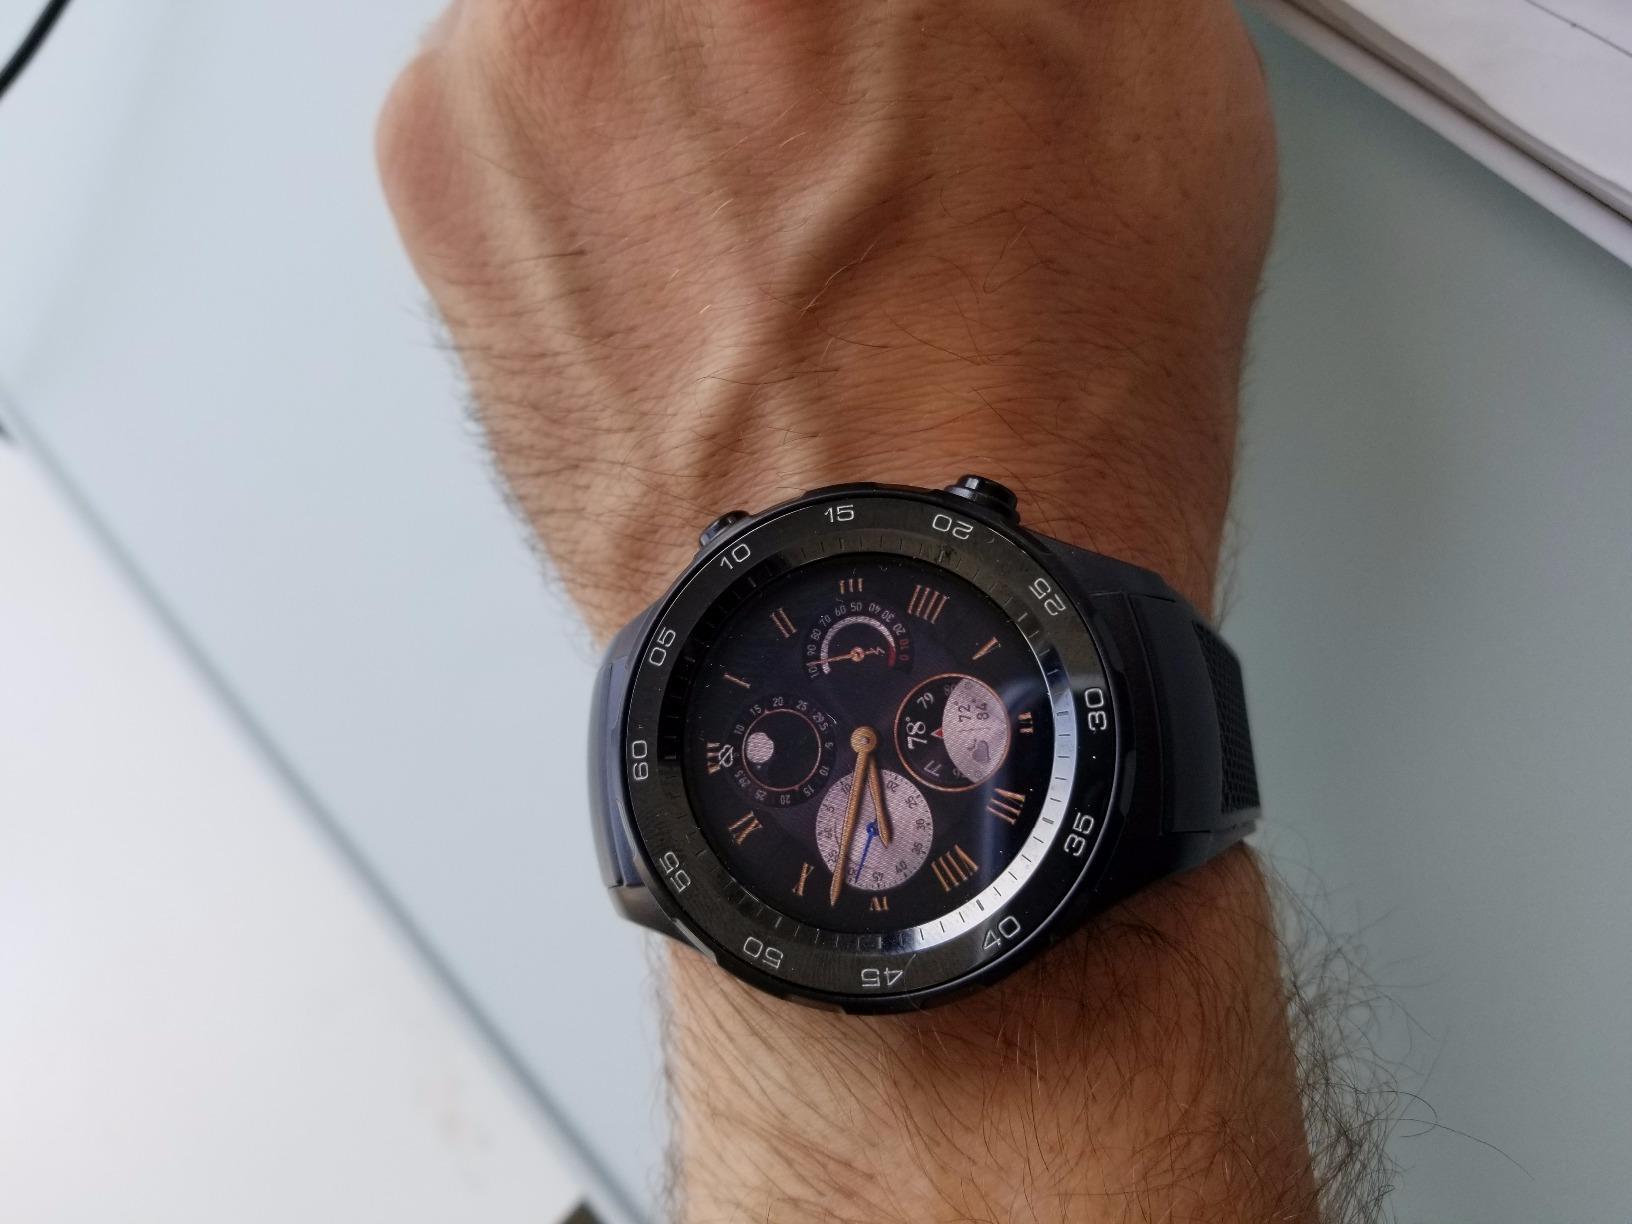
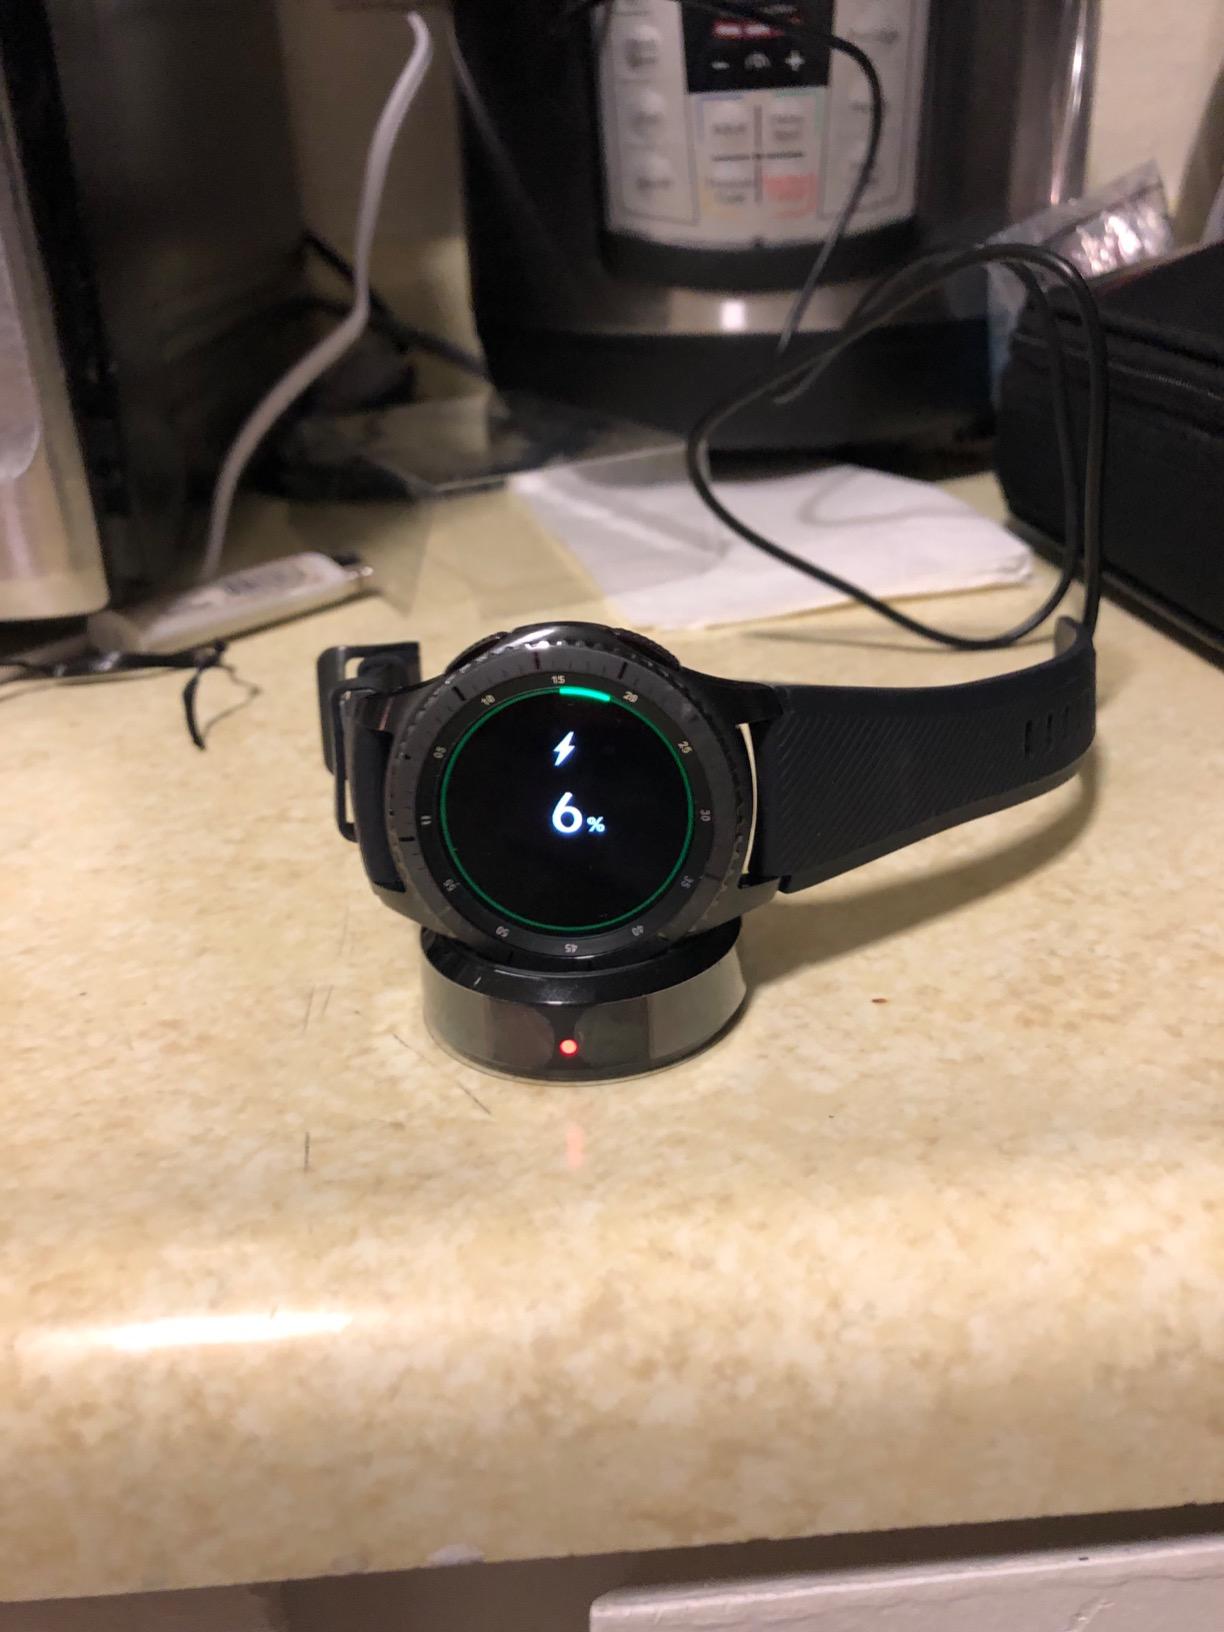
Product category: smartwatch
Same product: no